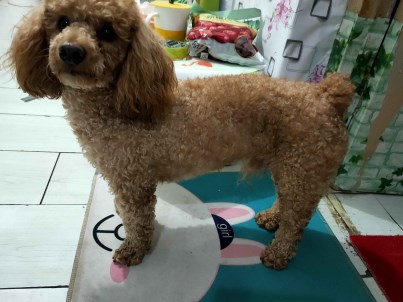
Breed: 7449-n000128-teddy